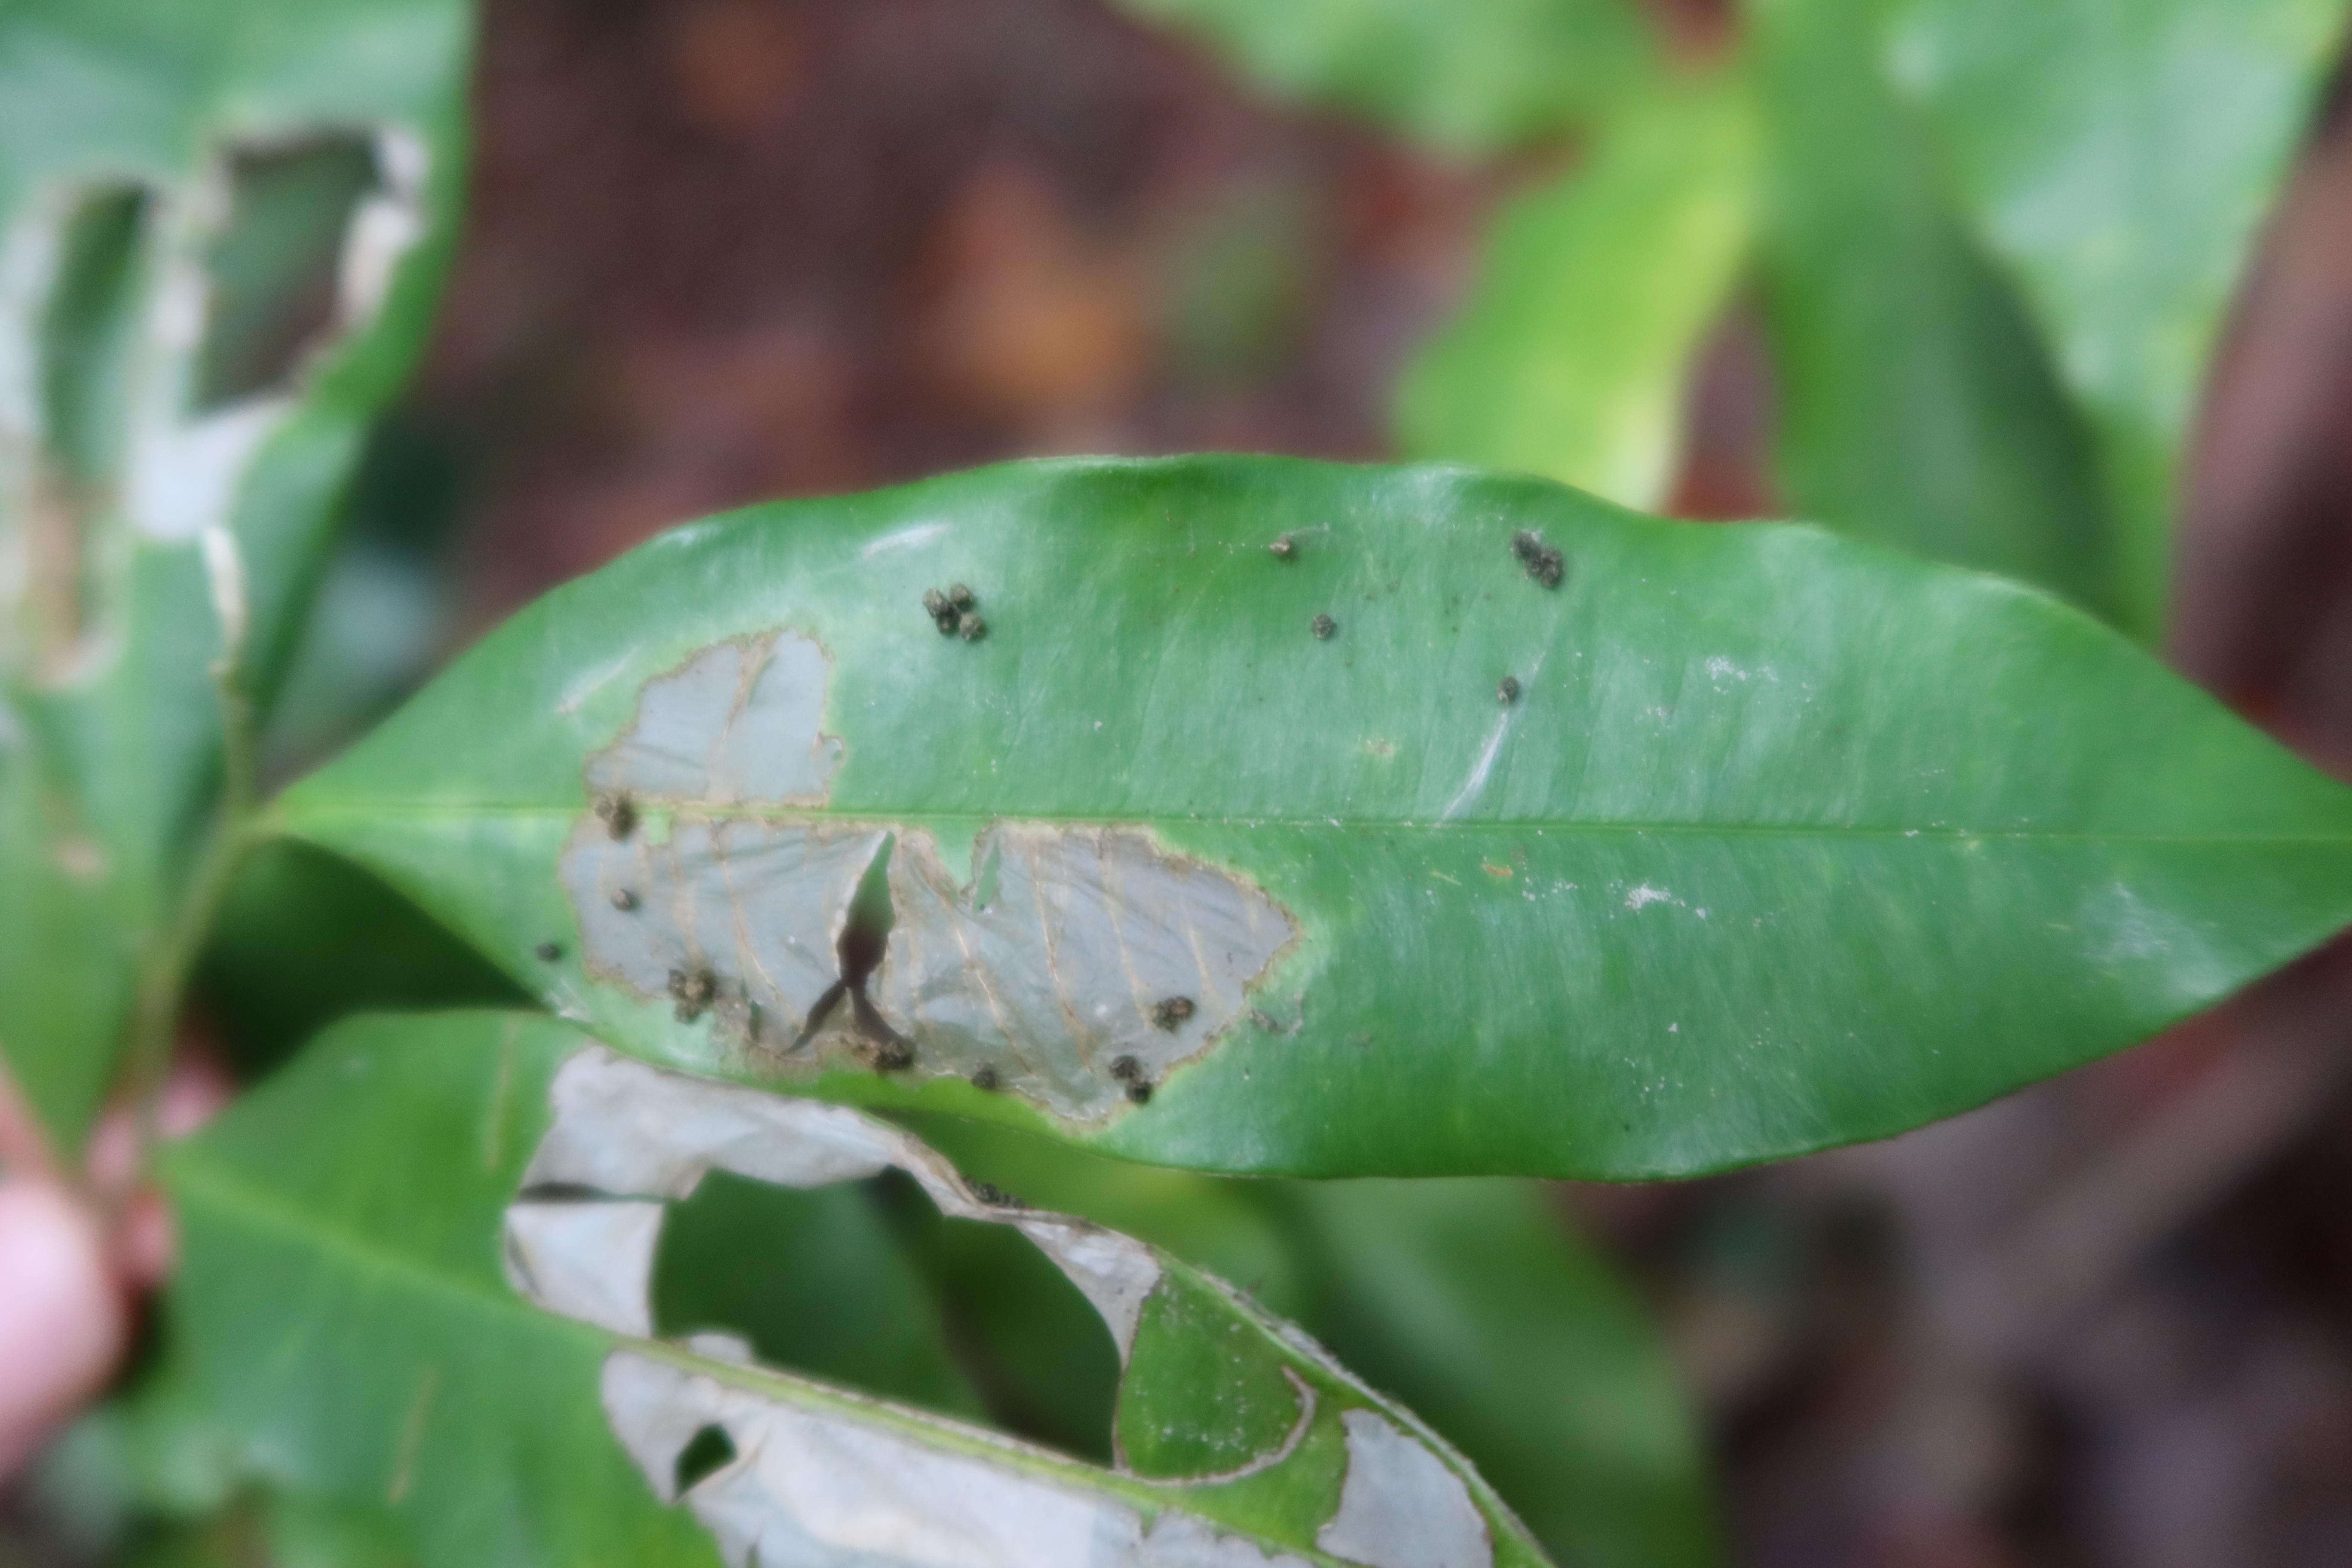
Label: Translucent lesion